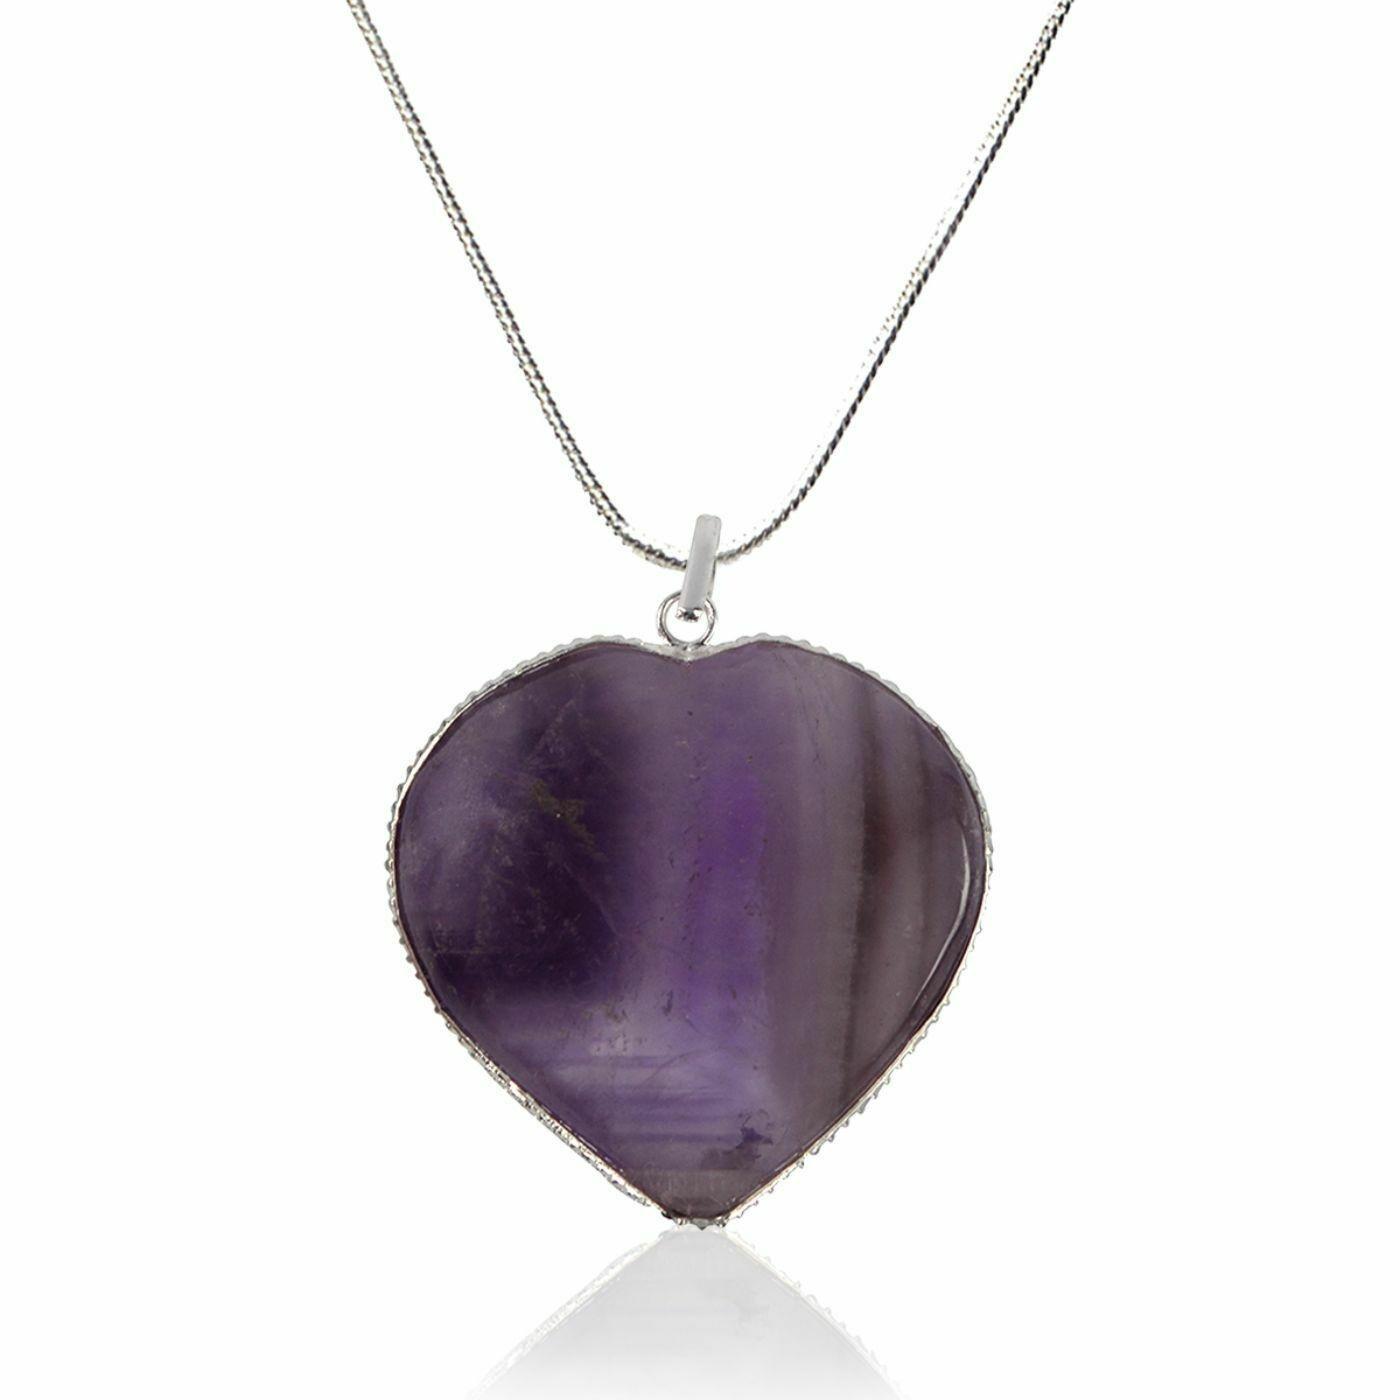
Reiki Crystal Products Amethyst Natural Healing Stone Pendant Frame Heart Shape Crystal Stone Pendant / Locket with Metal Chain
Type: Necklaces & Pendants
Brand: Reiki Crystal Products
Price: Rs. 349
Natural Crystal Stone Heart Shape Pendant | Length : 30-35 mm | Width - 30-35 mm Approx. Charged By Reiki Grand Master & Vastu Expert
Included: Amethyst-Heart-Frame-Pendant